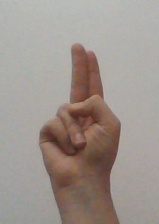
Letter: taa